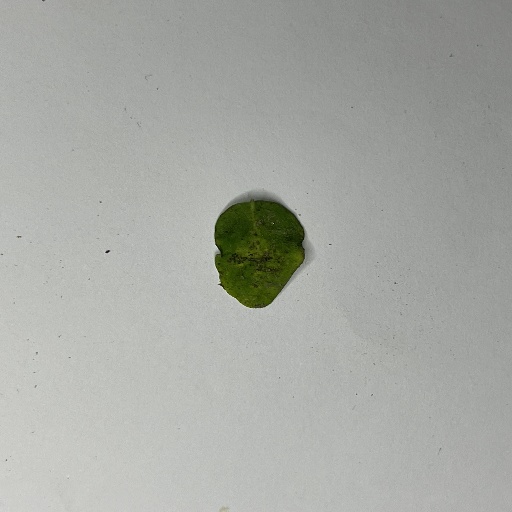
Species: Sojina
Leaf condition: Bacterial Spot